Dufferin Grove Park

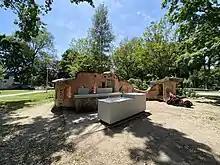
Play area

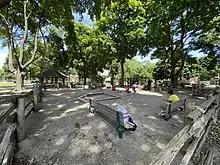
Children Playground

Dufferin Grove Park is a park in the Dufferin Grove neighbourhood of Toronto, Ontario, Canada. The park is located on the east side of Dufferin Street, south of Bloor Street West. It is located a block south of the Dufferin subway station and across the street from Dufferin Mall. The park extends two city blocks east and is primarily green-space with mixed open space and treed areas.